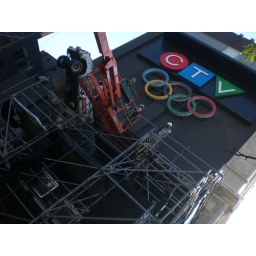
CTV car in the house